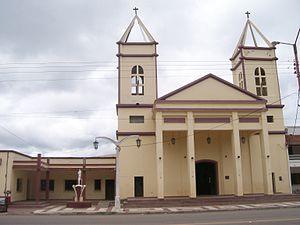
Joaquín Víctor González est une ville du nord-ouest de l'Argentine, située dans le département d'Anta de la province de Salta. Elle se trouve sur la rive gauche du río Juramento